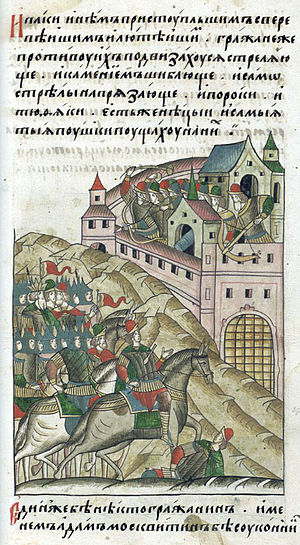
Dmitrij Donskoj
Forsvaret af Moskva mod Tokhtamisj i 1382
Dmitrij Ivanovitj Donskoj, var søn af Ivan 2. af Moskva. Han var fyrste af Moskva fra 1359 og storfyrste af Vladimir fra 1363 til sin død. Han var den første fyrste af Moskva som åbent udfordrede tatarenes autoritet i Rusland. Tilnavnet Donskoj spiller på hans store sejr over tatarene i Slaget ved Kulikovo, som fandt sted ved floden Don.